Straus Park

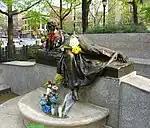
Flowers and candles adorn the Isidor and Ida Straus Memorial on April 15, 2012, the 100th anniversary of the sinking of the "Titanic".

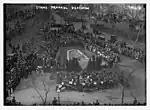
Dedication of Straus Memorial, April 15, 1915

Straus Park is a small landscaped park on the Upper West Side of Manhattan, at the intersection of Broadway, West End Avenue, and 106th Street.